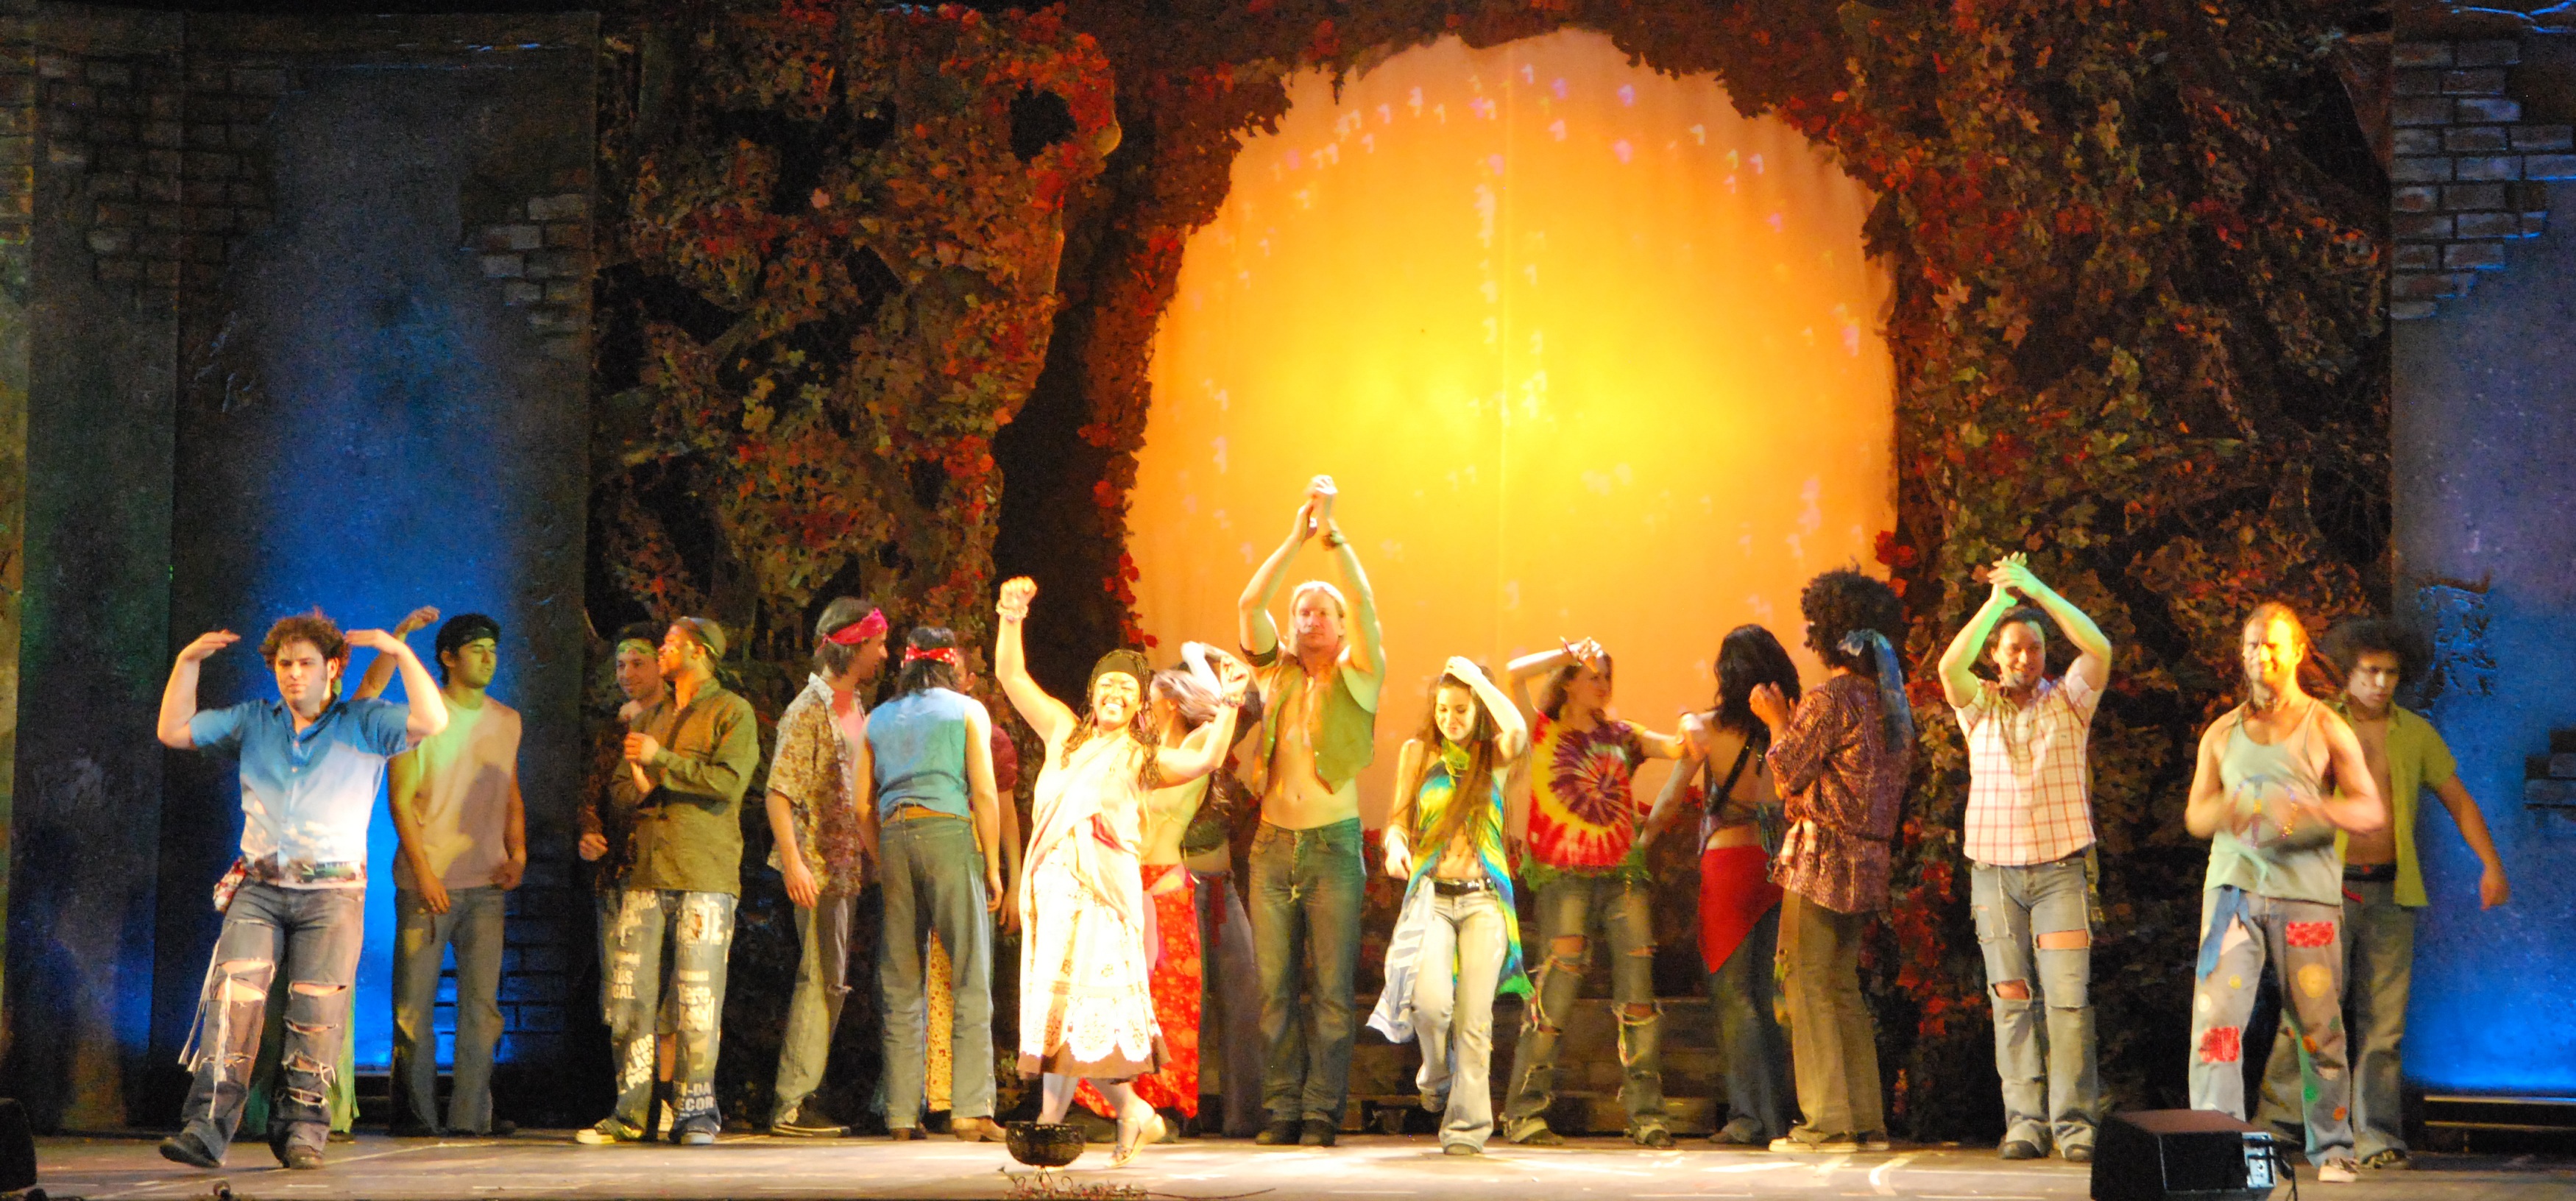
man, people, hair, white, female, love, dance, show, performer, lifestyle, performance art, stage, colors, happy, happiness, lovely, performance, theater, dancing, entertainment, adult, performing arts, musical theatre